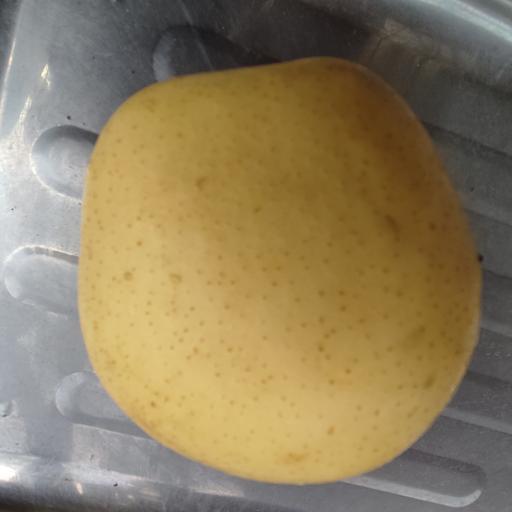
Crop type: White Pear